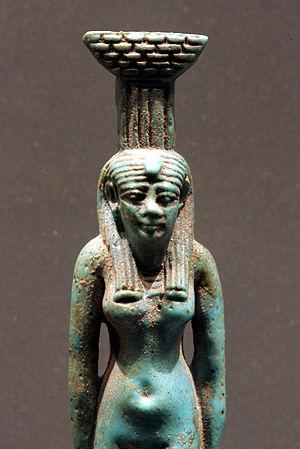
Anubis est un dieu funéraire de l'Égypte antique, maître des nécropoles et protecteur des embaumeurs, représenté comme un grand canidé noir couché sur le ventre, sans doute un chacal ou un chien sauvage, ou comme un homme à tête de canidé. La signification du mot Anubis, inpou en égyptien ancien, Anoub en copte, Ἄνουβις / Anoubis en grec ancien, demeure obscure : de nombreuses explications ont été avancées, mais il peut s'agir simplement d'une onomatopée traduisant le hurlement du chacal. La forme canine du dieu a peut-être été inspirée aux Anciens Égyptiens par le comportement des canidés, souvent charognards opportunistes errant la nuit dans les nécropoles à la recherche de cadavres.